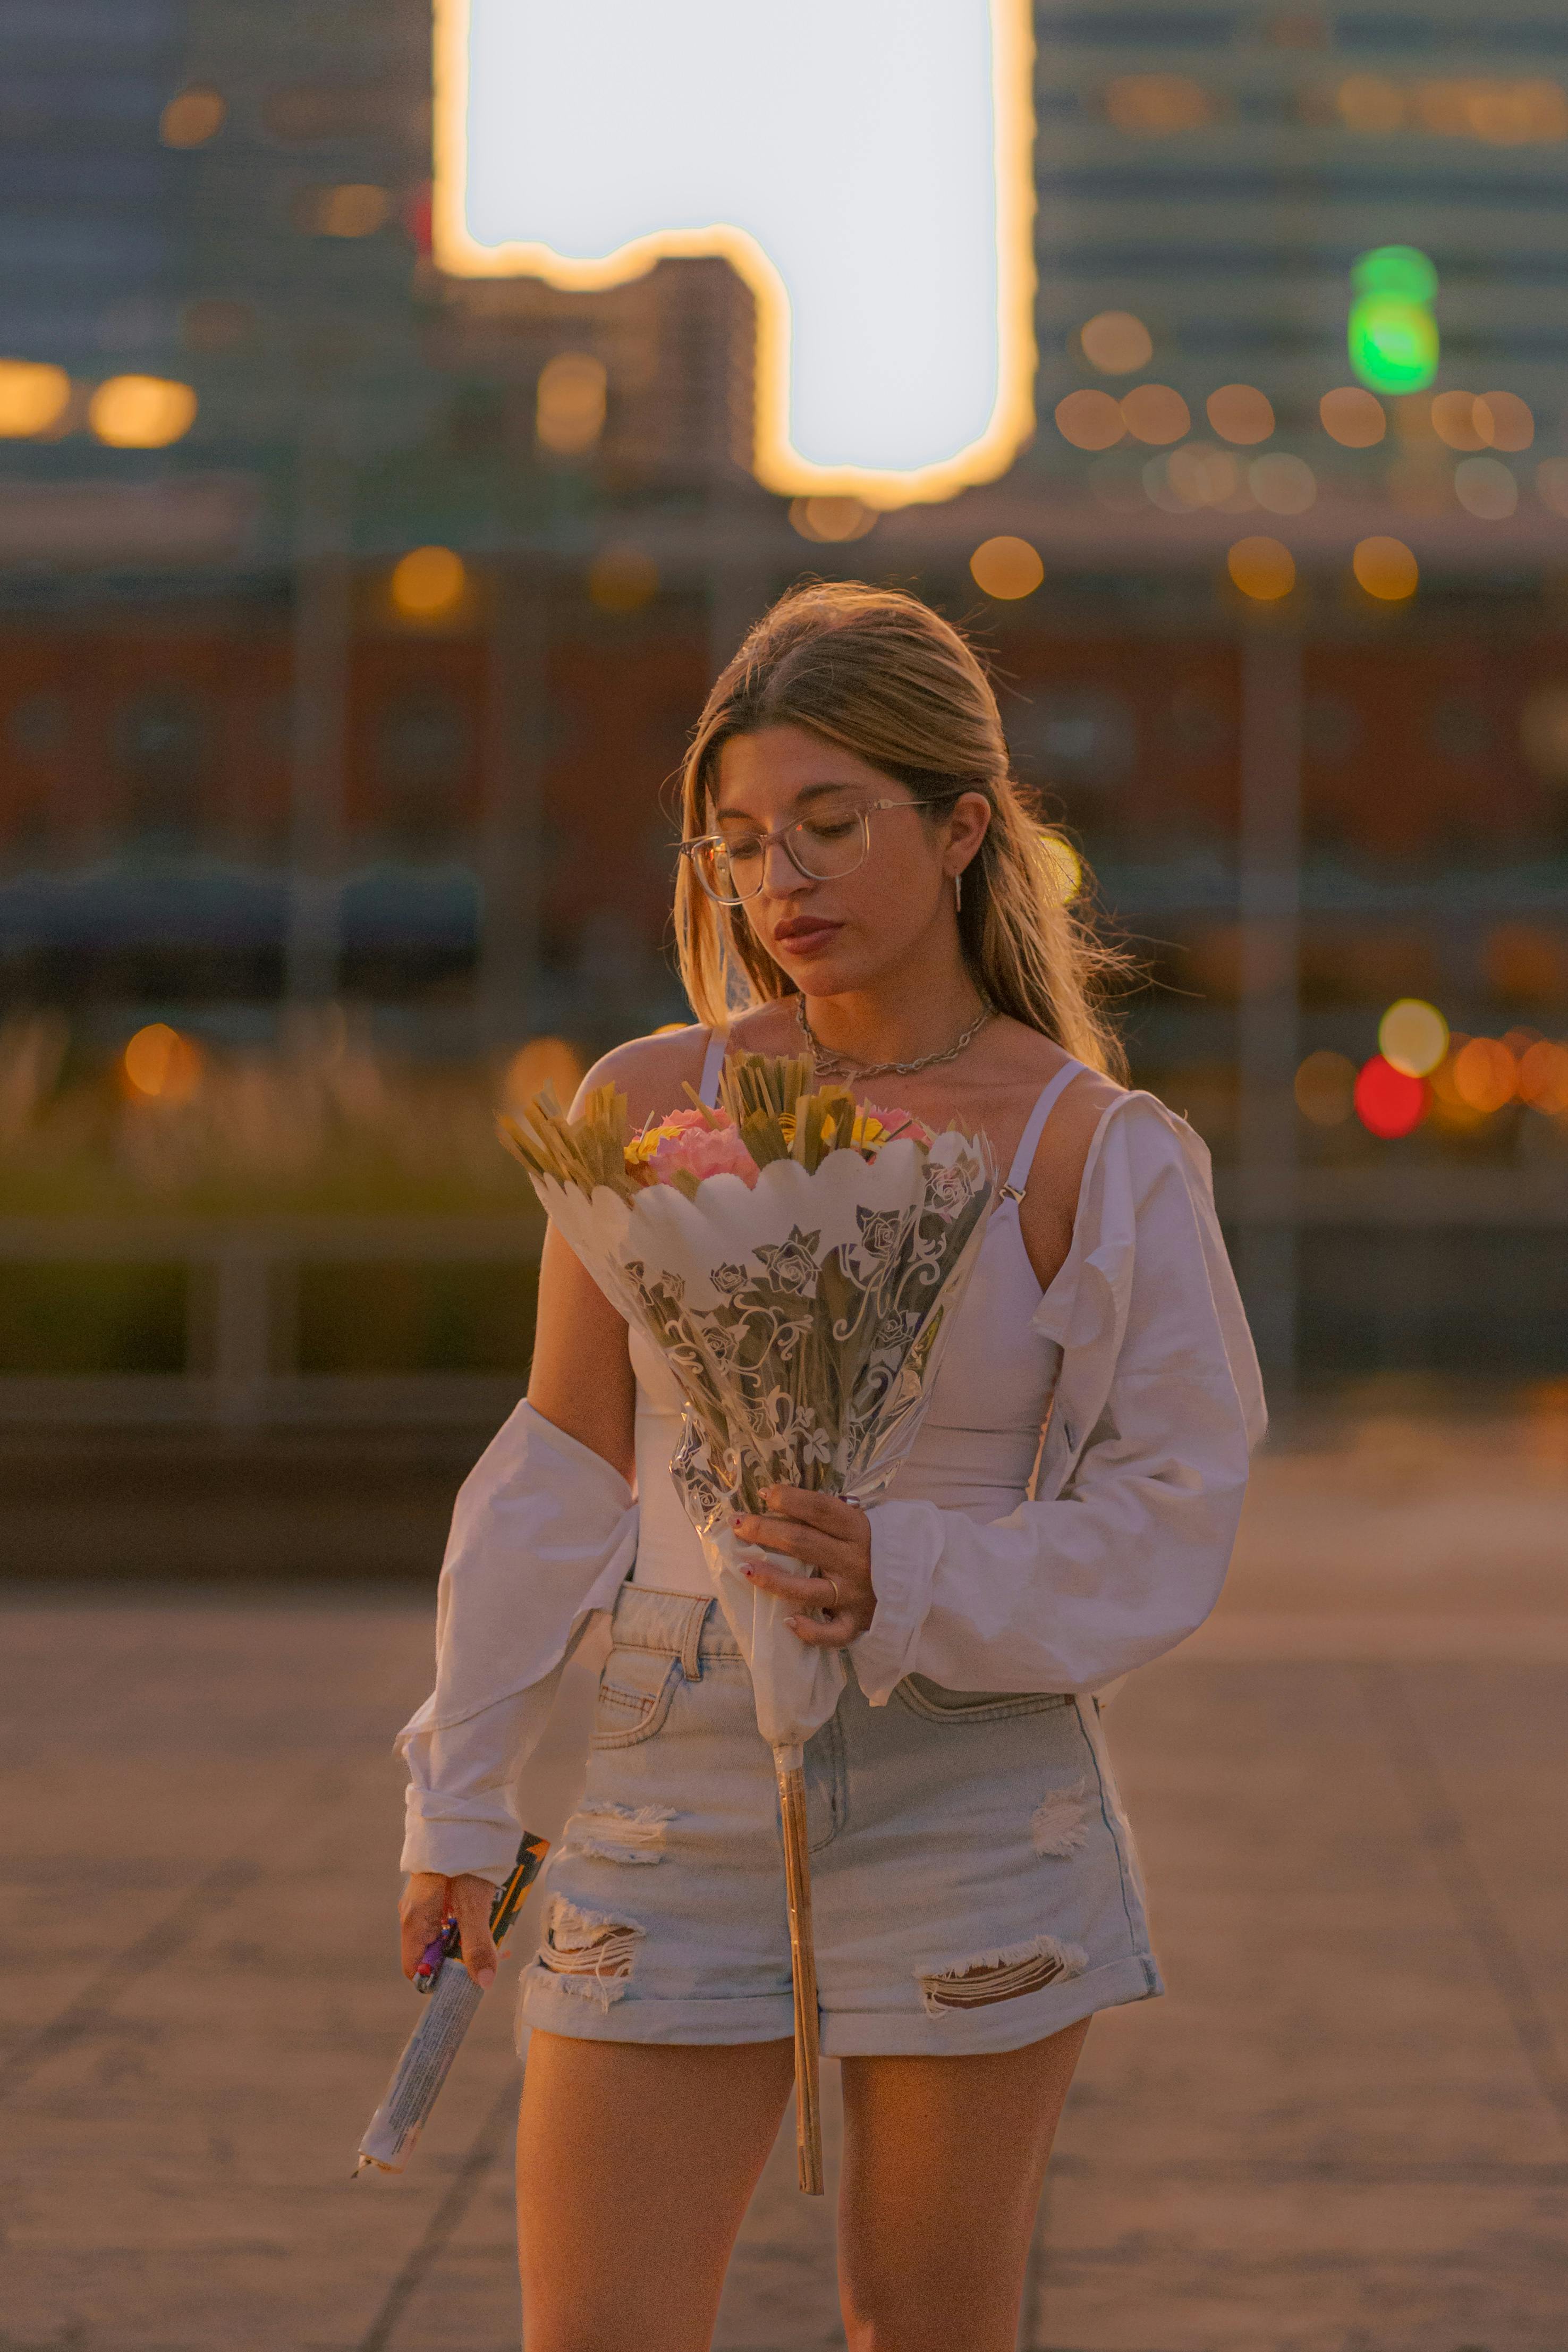
woman, fashion, beauty, blond, long hair, waist, brown hair, model, photo shoot, happiness, layered hair, fashion model